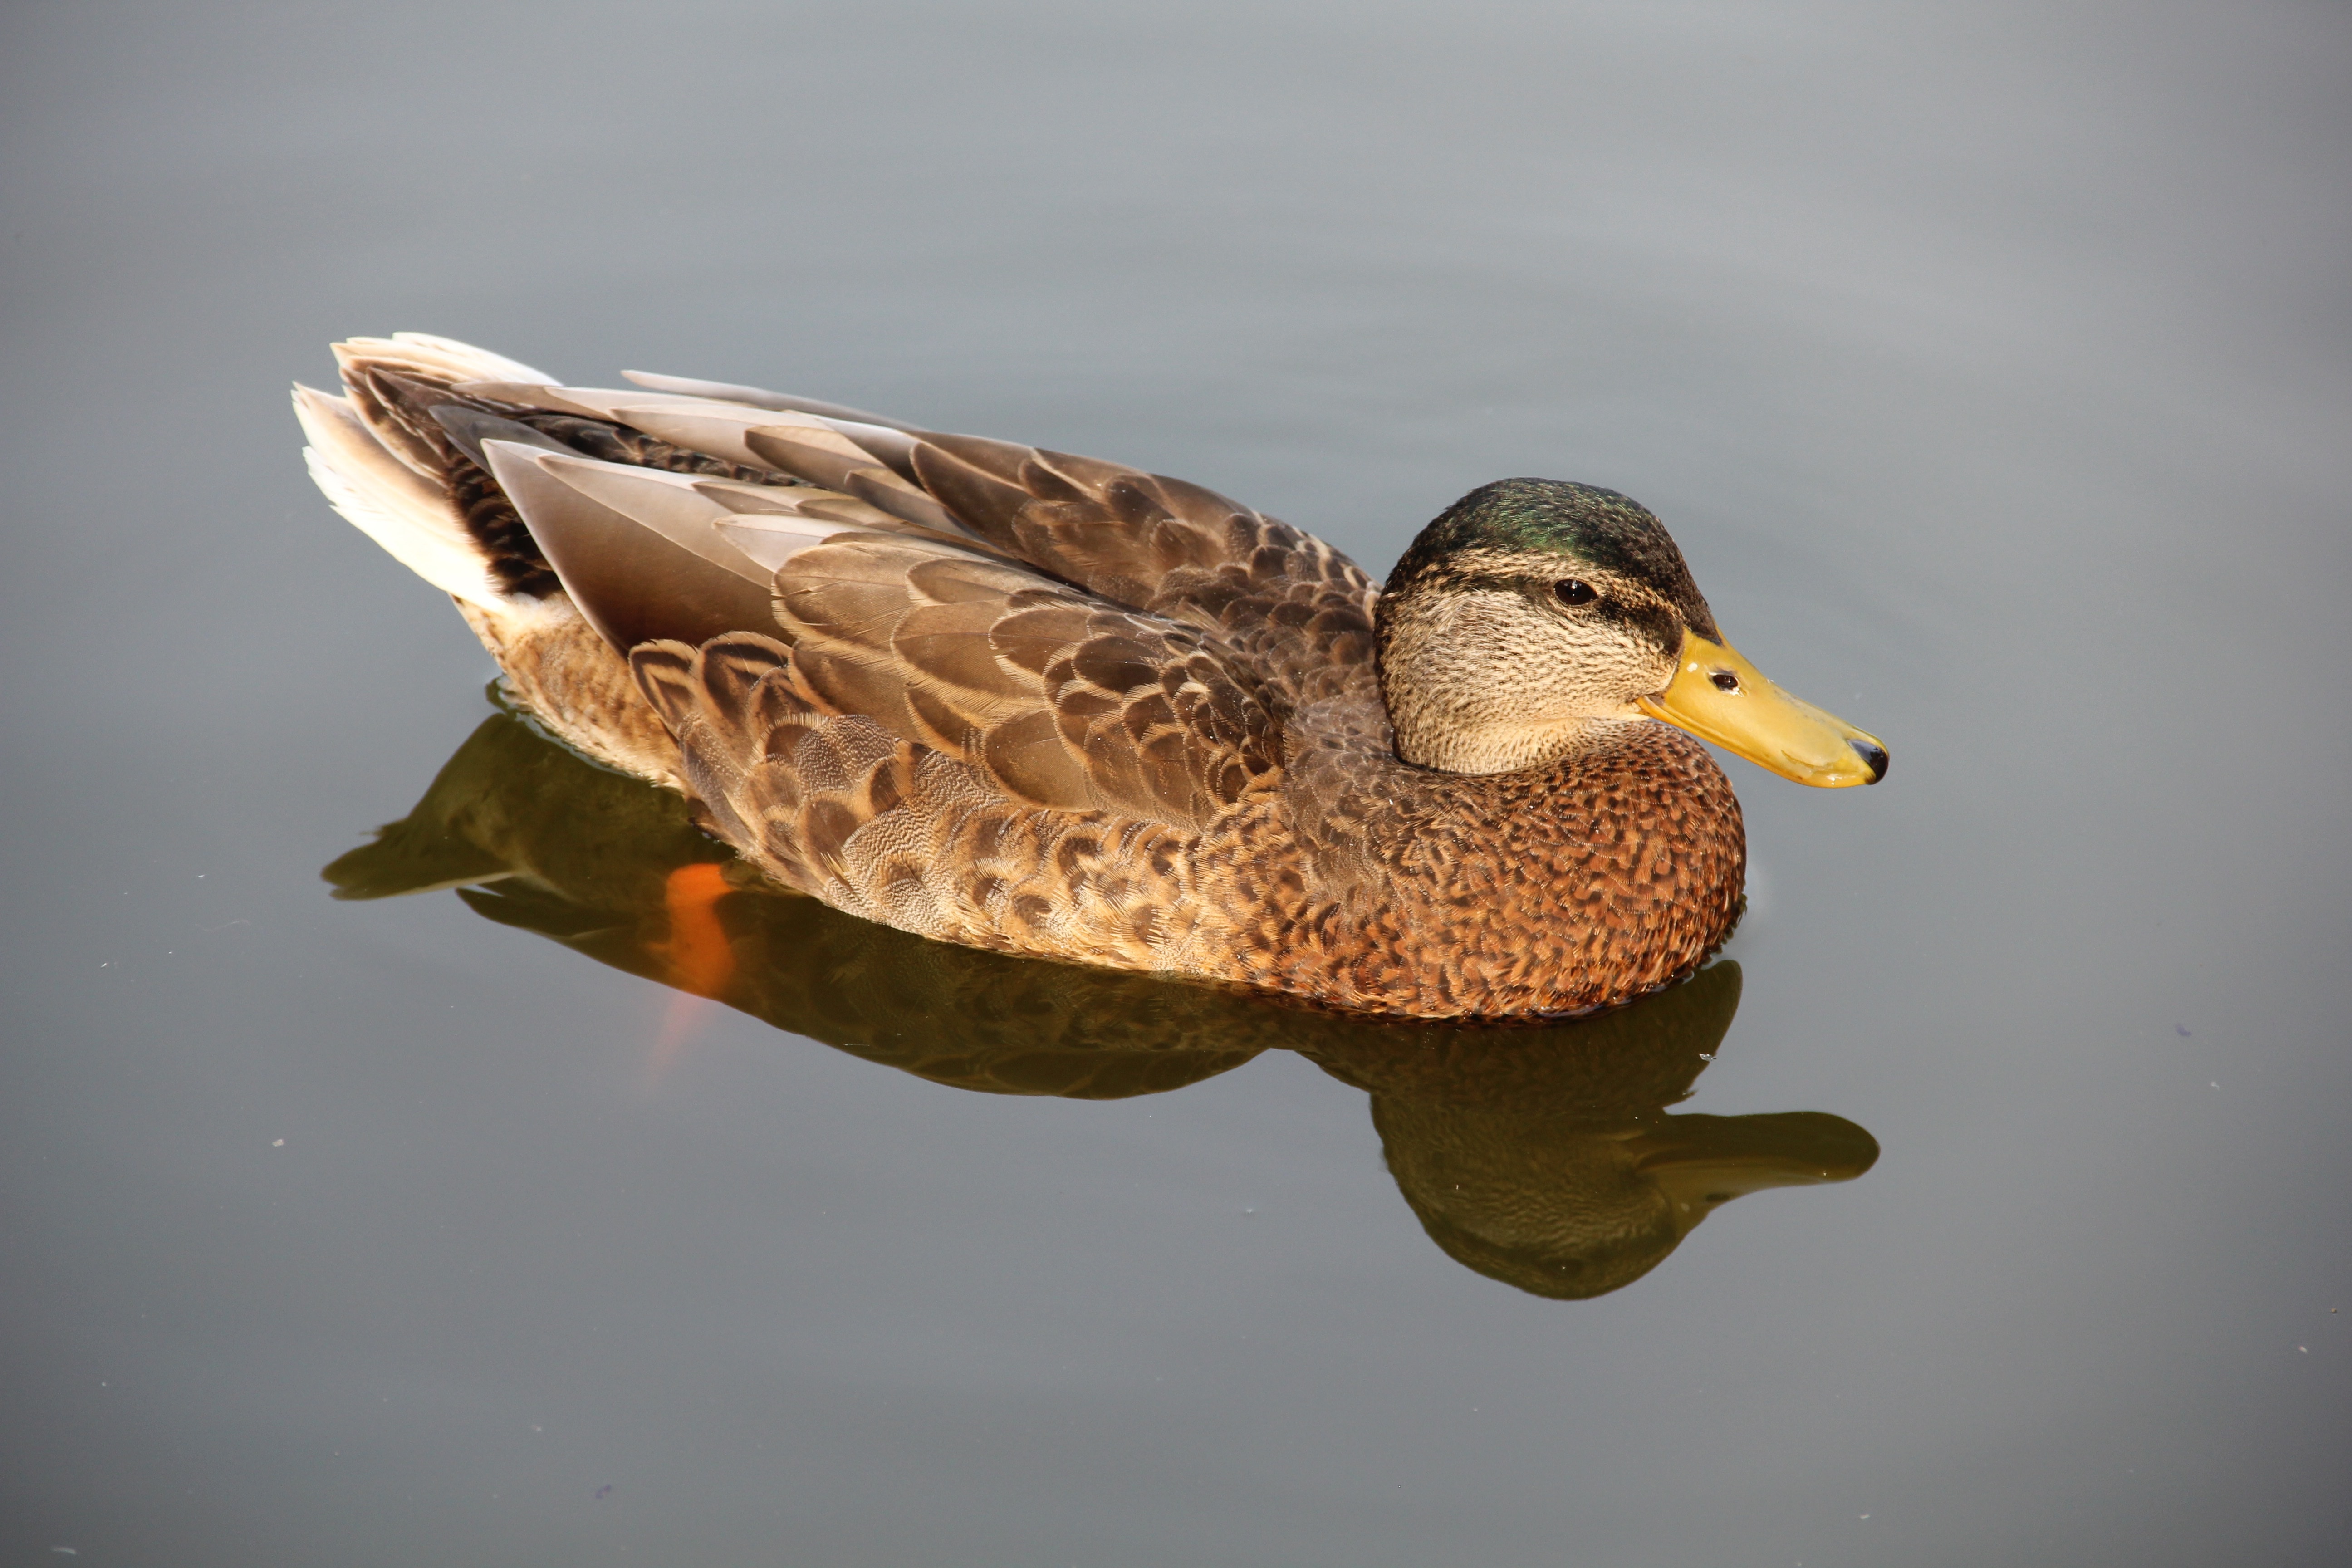
bird, wing, pond, wildlife, beak, park, fauna, close up, duck, vertebrate, waterfowl, water bird, mallard, ducks geese and swans